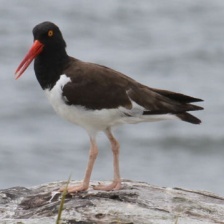
Species: OYSTER CATCHER
Scientific name: HAEMATOPUS
ImageNet parent category: oystercatcher